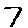
Label: 7